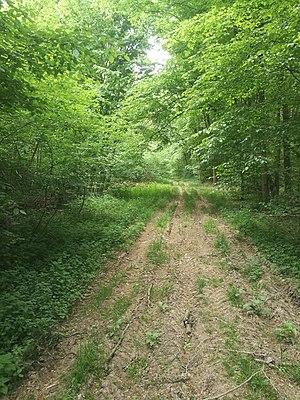
Chemin rural du Kreuzweg en forêt de Gougenheim
Gougenheim est une commune française située dans le département du Bas-Rhin en région Grand Est.
La forêt de Gougenheim est une forêt privée française située sur le territoire de la commune de Gougenheim en Alsace.